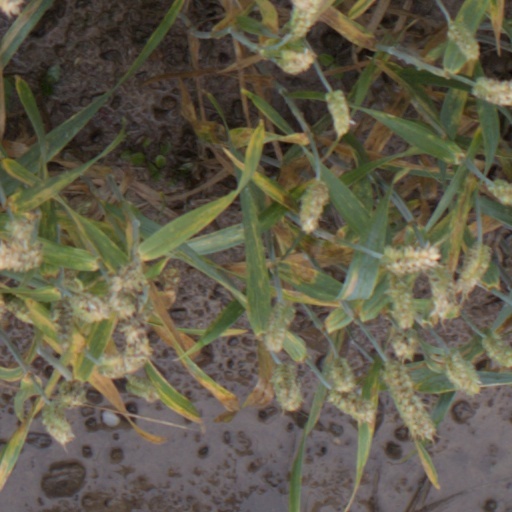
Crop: wheat